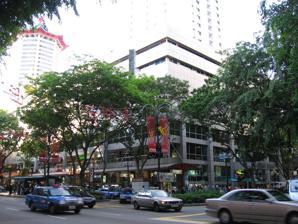
Building: Lucky Plaza
Country: Malaysia
Year built: 1977
This article is about the shopping centre in Orchard Road, Singapore. For the private housing estate in Sha Tin, Hong Kong, see Lucky Plaza, Hong Kong . Shopping mall in Orchard, Singapore Lucky Plaza Location Orchard, Singapore Coordinates 1°18′16.11″N 103°50′01.88″E / 1.3044750°N 103.8338556°E / 1.3044750; 103.8338556 Address 304 Orchard Road Opening date 1977 (Podium), 1981 (Apartment) Developer Far East Organization , Ng Teng Fong Website luckyplaza .com .sg Lucky Plaza is a shopping centre located in Orchard in Singapore. Built by developer Far East Organization , Lucky Plaza was completed in 1981 and has proven to be one of the most successful shopping centres in Singapore. History Before Lucky Plaza was built in 1977, Champion Motors stood at 304 Orchard Road. The move-in of Champion Motors transformed Orchard Road into Singapore's ‘Motor Row’, displaying branded automobiles along the streets, and introducing the first-ever Volkswagen into Singapore. This form of brandishing signified the growing wealth in Singapore after the Second World War . The 1960s heralded the explosive growth of the mass commercial aviation, facilitating the in-flow of tourists across the world. This helped the State to identify the tourist market as having a massive growth potential – boost income, job and trade opportunities, and in 1963, the former Minister for Culture S. Rajaratnam, announced plans to develop tourism as a major industry in Singapore. Thus, the newly formed STPB was appointed to carry out this massive plan. However, the private sector faced the challenge of limited resources to promote Singapore abroad as a tourist destination. This led to the State's effort to increase its funding for the development of the tourism industry in Singapore. One of the first places to be developed was the area of Orchard Road, where many hotels were erected. Therefore, beginning in the 1960s, Orchard Road began to undergo massive transformation, and the area was zoned for retail. By the early 1970s, Orchard Road had already attained its status as the 'IN' shopping area and gained an international recognition as a shopping paradise in Singapore. Following the developments along Orchard Road, however, property values within this prime area began to grow, and motor traders were 'forced' to 'evacuate'. By the late 1970s, many brands, including Volkswagen, shifted to Leng Kee Road and Alexandra Road, transforming the area into Singapore's new ‘Motor Road’. The ‘exodus’ of the motor traders brought in the land developers. During the 60s and 70s, North Bridge Road and High Street were known as the prime dining and shopping areas in Singapore, accommodating many well-known retail stalwarts, e.g. Metro, Takral and Majeed Textiles. On the other hand, at that time, Orchard Road was 'a leafy street lined with double-story shophouses'. Mr. Ng Teng Fong, the founder of Far East Organization, foresaw the shifting taste for better shopping and dining choice and envisioned the need for a 'vibrant main shopping street' in Singapore. Thus, Far East Organization became the first to venture into the development of Orchard Road, starting off with Far East Shopping Centre in 1974, followed by Lucky Plaza in 1977. In 1978, many expected the 736 strata units and 30-storey commercial cum residential building (Lucky Plaza) to become a 'white elephant', despite that it was then one of the most expensive and largest development undertaken by a private developer. Little did they expect that Lucky Plaza would turn into a huge success in 1978, drawing in waves of eager shoppers, mostly wealthy local shoppers who lived in Tanglin and Cairnhill areas, and Malaysians and Indonesians. Lucky Plaza, designed by BEP Akitek Pte Ltd, pioneered the concept of a modern shopping mall – e.g. open vertical 'bazaar' as; the first multi-storey, fully air-conditioned shopping centre in the world ; first golden bubble lift in South East Asia; well-designed positions of voids, foyers and concourses throughout the Plaza; wide corridors along shopping arcade; wide glass panels on both fronts of the shop for attractive display of goods. Such features won Lucky Plaza a mention in the National Geographic magazine. Furthermore, in the early years of its launch, small-scale businesses and individual shops selling luxury products such as jewellery, antiques, handicrafts and branded watches occupied the storefronts of Lucky Plaza. On March 12, 2013, fast-food chain Jollibee opened its first branch in Singapore on the 6th floor of Lucky Plaza. However the 6th floor store was shut down on November 30, 2023, due to their opening of 10 more stores across Singapore. However, on July 22, 2024, Jollibee reopened their store in Lucky Plaza on B1 to replace McDonald's. Back in 2014, there was an oversupply of retail spaces in Singapore. These retail spaces were closer to neighbourhoods and away from the city area. The convenience of these suburban malls caused consumers to stay within their region to shop causing Orchard Road to suffer. In addition, newer malls within the City area have also affected the Lucky Plaza businesses. Tenants in Lucky Plaza also suffered heavy losses from the heavy rain in 2015. The heavy rain resulted in leakages in the ceilings and damaging the property of the unitholders. Incident On 29 December 2019, six Filipino domestic helpers were struck by a car that sped out of control outside Lucky Plaza's apartment block, with two of the women killed instantly, injuring four other women. The 64-year-old driver was arrested for reckless driving causing death. Architecture BEP Akitek Pte Ltd. developed the concept of an open vertical ' bazaar ' as to its central position in the middle of the Orchard Road tourist district. The prime location prompted the idea of placing the traditional arcade 'on end' in the form of a series of stacked galleries, interconnected by escalators and glass lifts , around a high open space. These internal pedestrian streets are linked to that outside and a multi-storey carpark at the rear. Amenities The bus stop along Orchard Road near the main entrance to Lucky Plaza. Lucky Plaza has a range of shops selling perfume, Indonesians products, Filipino products, cosmetics, bags, shoes, sports goods and electronics . There is a food court in the basement that sells local fare. References